Ami Parekh

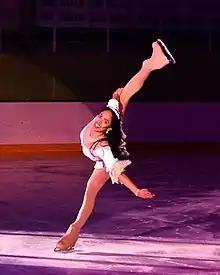
Parekh at a 2015 Ice Show in Chicago

Ami Parekh (born 10 January 1988) is an Indian-American former competitive figure skater, who represented India in international competitions. She is an eight-time Indian ladies' champion. In 2007, she became the first figure skater representing India to compete in a senior ISU event and has competed twice in the World Figure Skating Championships and three times at the Four Continents Figure Skating Championships.